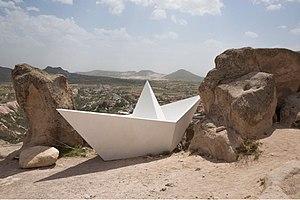
Cappadox Festival, Turquie, 2017
Mehmet Ali Uysal est un artiste plasticien turc contemporain, né en 1976 à Mersin en Turquie.